Sétif and Guelma massacre

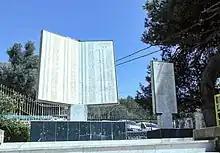
Monument erected in memory of the victims of the massacres of May 8, 1945 in Kherrata (Béjaïa)

The Sétif outbreak and the repression that followed marked a turning point in the relations between France and the Muslim population under its nominal control since 1830, when France had colonised Algeria. While the details of the Sétif killings were largely overlooked in metropolitan France, the effect on the Algerian Muslim population was traumatic, especially on the large numbers of Muslim veterans of the French Army who were returning from the war in Europe. They had hoped their service would improve their rights and status in Algeria.